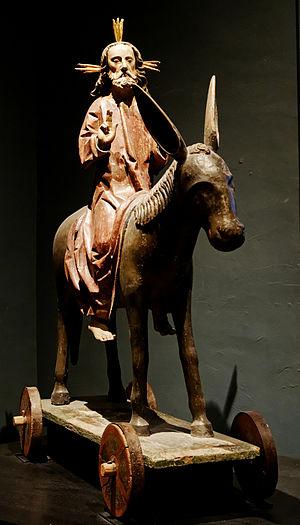
Christ des Rameaux, art d'Allemagne du Sud, peut-être de Souabe.
On appelle Christ des Rameaux ou Palmesel une représentation de Jésus-Christ monté sur un âne, le tout placé sur une plate-forme en bois munie de roulettes. La statue servait au Moyen Âge pour la procession du dimanche des Rameaux qui commémore l'entrée triomphale du Christ à Jérusalem.